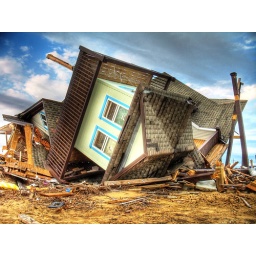
A beach house on the Bolivar Peninsula near Galveston, TX destroyed by Hurricane Ike in 2008.